Mario

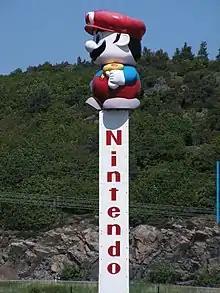
Statue of Mario in front of the offices of Nintendo's Nordic distributor Bergsala in Kungsbacka, Sweden

As Nintendo's mascot, Mario is widely considered to be the most famous video game character in history, and has been called an icon of the gaming industry. He has been featured in over two hundred video games. Mario was one of the first video game character inductees at the Walk of Game in 2005, alongside Link and Sonic the Hedgehog. Mario was the first video game character to be honored with a wax figure in the Hollywood Wax Museum in 2003. "Kotaku" writer Luke Plunkett had called Mario the most recognizable figure in the gaming industry, stating that, "Nintendo's mascot has been the most recognisable (and profitable) face this industry has ever - and will likely ever - see, almost single-handedly driving Nintendo through five whole generations of video game success". In 2010, "Guinness World Records" gave Mario the title "Godfather of gaming" and "longest-running computer game character" and stated, "Mario is still 'The Godfather' of gaming as the most successful and enduring character in an industry which is constantly evolving." In 2024, a poll conducted by BAFTA with around 4,000 respondents named Mario as the second most iconic video-game character of all time. Ben Lindbergh of "The Ringer" described Mario as "the most iconic video character of all time", "the medium's most successful character", and "video-game-character equivalent of type-O blood" and also reported that Mario has the highest Q Score among video game characters, with Link, Pac-Man, and Master Chief being one of his closest competitors. Lucas M. Thomas of "IGN" defined Mario as "gaming's greatest athlete", noting, "He's too short, he's out of shape and he's wearing entirely the wrong kind of shoes, but somehow Nintendo's main man Mario has still managed to become gaming's greatest athlete. From the tennis court to the ballpark, from the soccer field to the golf course, the heroic plumber has spent years now filling the time in-between his princess-rescuing adventures with a grand variety of leisurely sports".